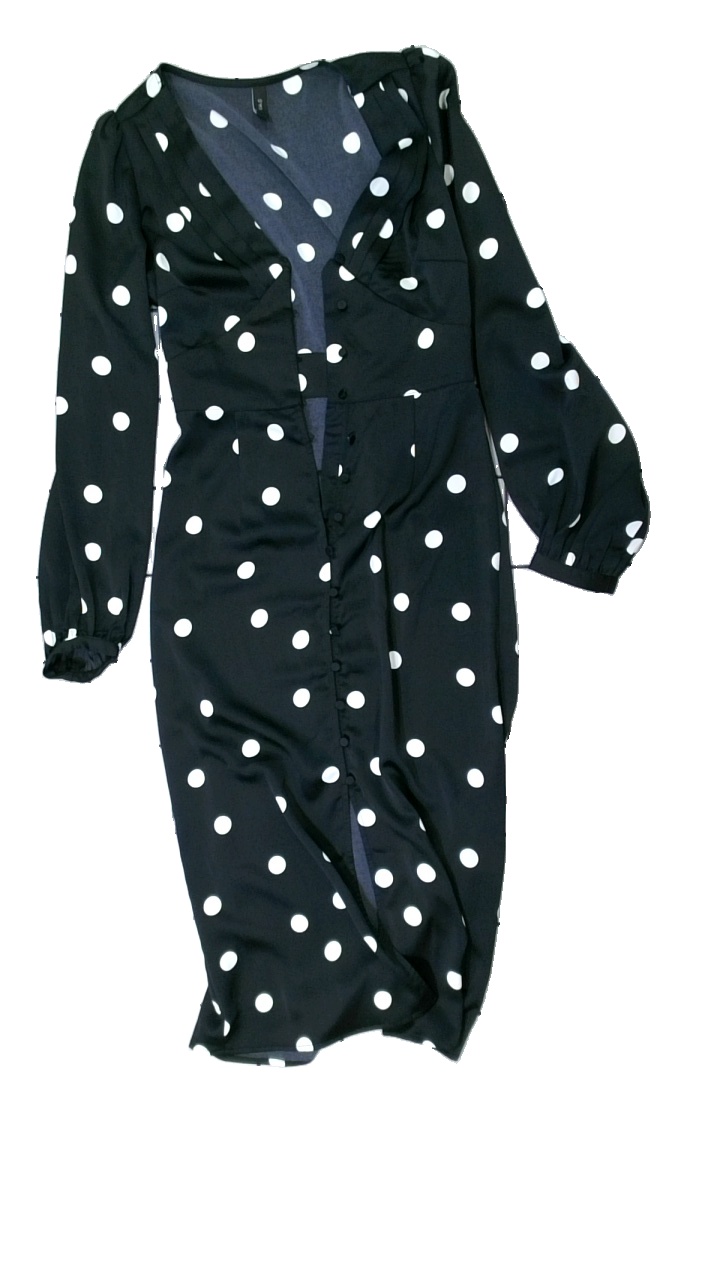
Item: Dress (Ladies)
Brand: Y.a.s
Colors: White, Black
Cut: Regular, V-collar
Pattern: Dots
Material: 100% polyester
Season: All
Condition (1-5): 3
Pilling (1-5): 5
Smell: Minor
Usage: Reuse
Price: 50-100